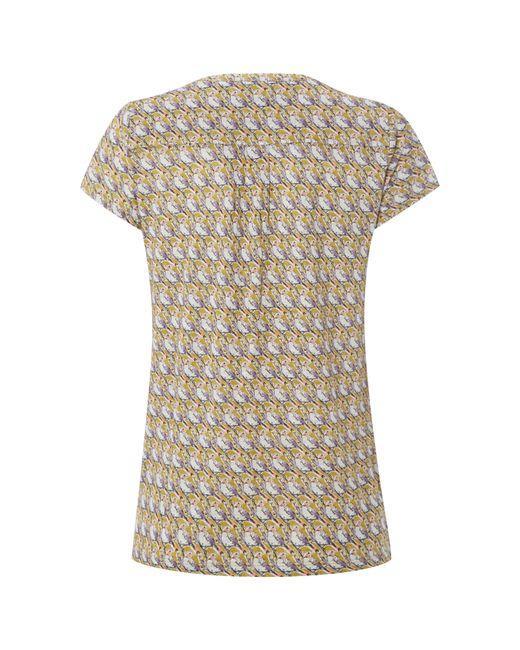
Kurzarmhemd mit gelbem Muster für Damen